Nick Fransman

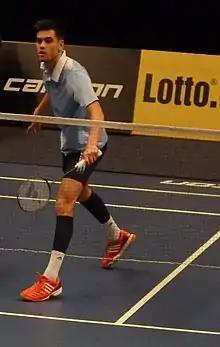

Nick Fransman (born 28 February 1992) is a Dutch badminton player. Plays for BC Smashing in Wijchen, he won the 2009 national junior titles in singles, men's doubles and mixed doubles. Fransman represented his country compete at the 2010 Summer Youth Olympics. He was runner-up at the National Championships in 2015, 2017 and 2018.